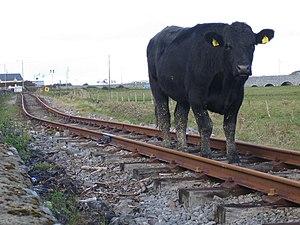
La kerry est une race irlandaise.